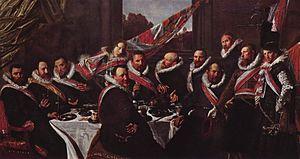
1616 est une année bissextile commençant un vendredi.